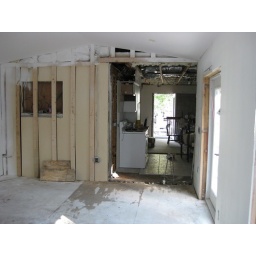
Long view, standing in the master bedroom door